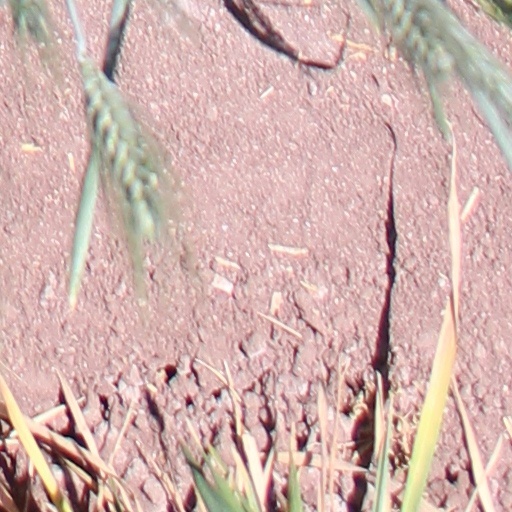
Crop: wheat